The Story of Us (1999 film)

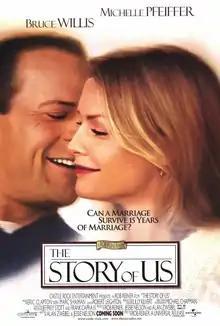
Theatrical release poster

The Story of Us is a 1999 American romantic comedy-drama film directed by Rob Reiner, and starring Bruce Willis and Michelle Pfeiffer as a couple married for 15 years.